Clothing

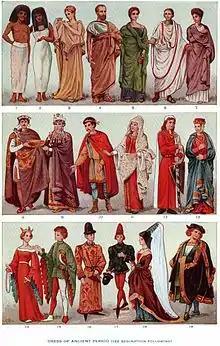
Clothing in history, showing (from top) Egyptians, Ancient Greeks, Romans; Byzantines, Franks; and thirteenth through fifteenth century Europeans

Clothing (also known as clothes, garments, dress, apparel, or attire) is any item worn on a human body. Typically, clothing is made of fabrics or textiles, but over time it has included garments made from animal skin and other thin sheets of materials and natural products found in the environment, put together. The wearing of clothing is mostly restricted to human beings and is a feature of all human societies. The amount and type of clothing worn depends on gender, body type, social factors, and geographic considerations. Garments cover the body, footwear covers the feet, gloves cover the hands, while hats and headgear cover the head, and underwear covers the intimate parts.